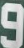
Number: 9